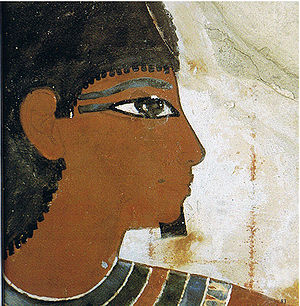
Fipskæg
Også de gamle egyptere gik med fipskæg. Afbildning i egyptisk grav ca. 1.500 f.Kr.
Et fipskæg er et skæg, der udelukkende dækker hagen. Karakteren og størrelsen af fipskæg varierer efter tid og kultur. Et traditionelt fipskæg er en tot hår på hagen.